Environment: real
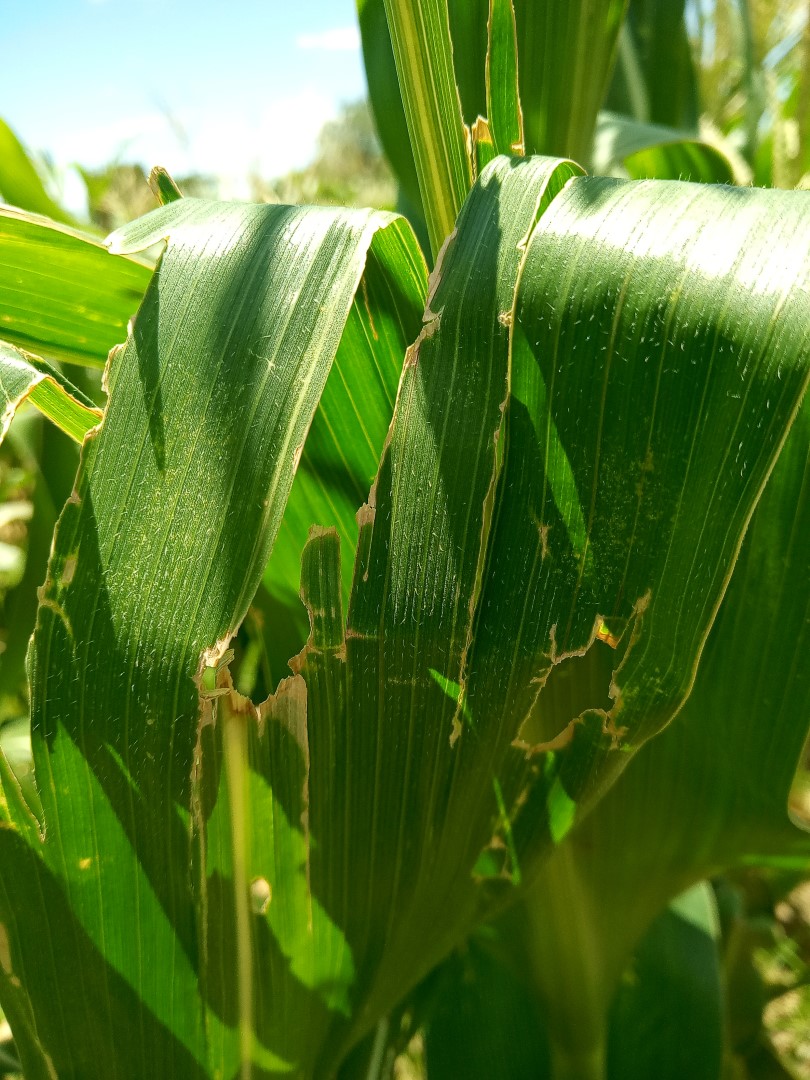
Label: fall_armyworm